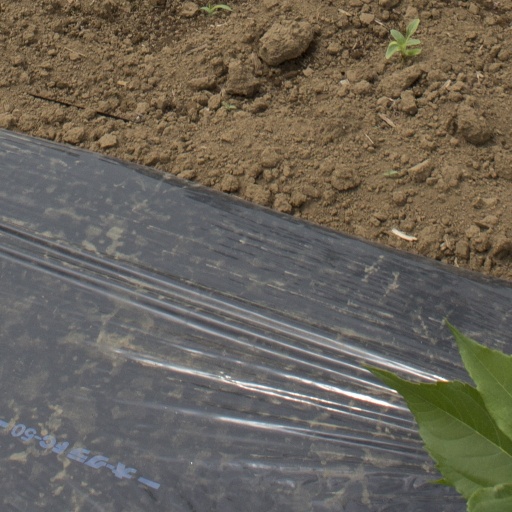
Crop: Jerusalem artichoke